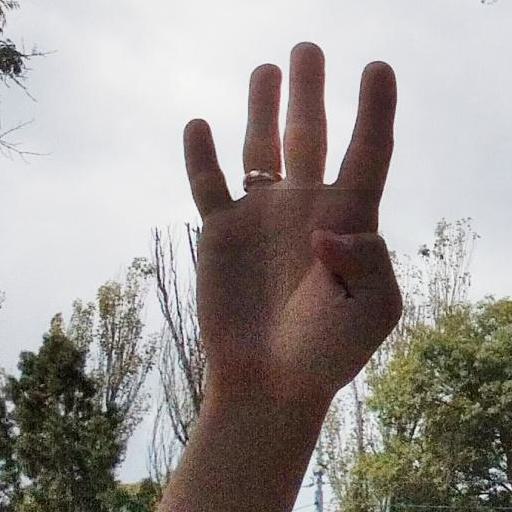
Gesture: four